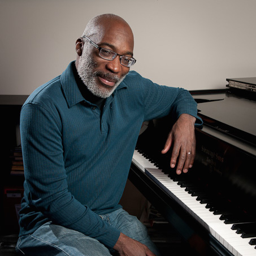
musical artist poses at the piano in his office .